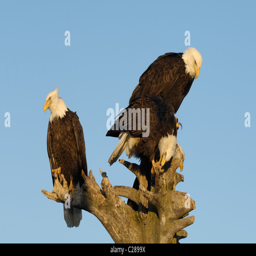
bald eagles sitting on dead tree trunk , near to landing and flying above the beach